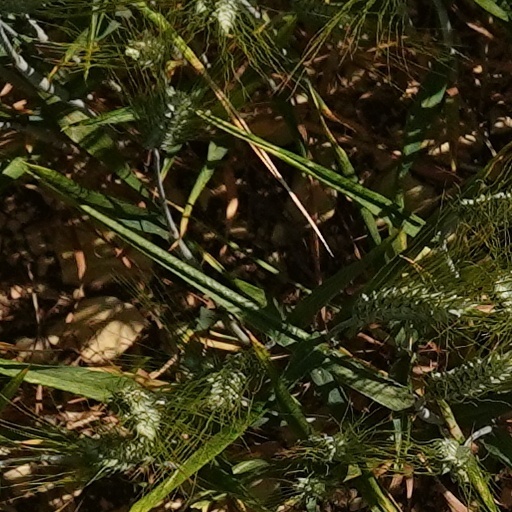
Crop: wheat